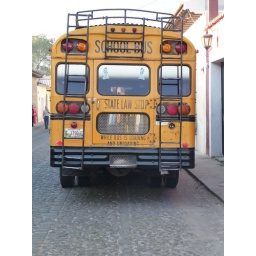
Unpainted chicken bus in Antigua.